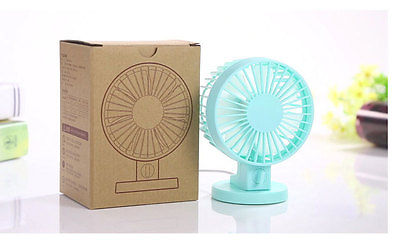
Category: fan